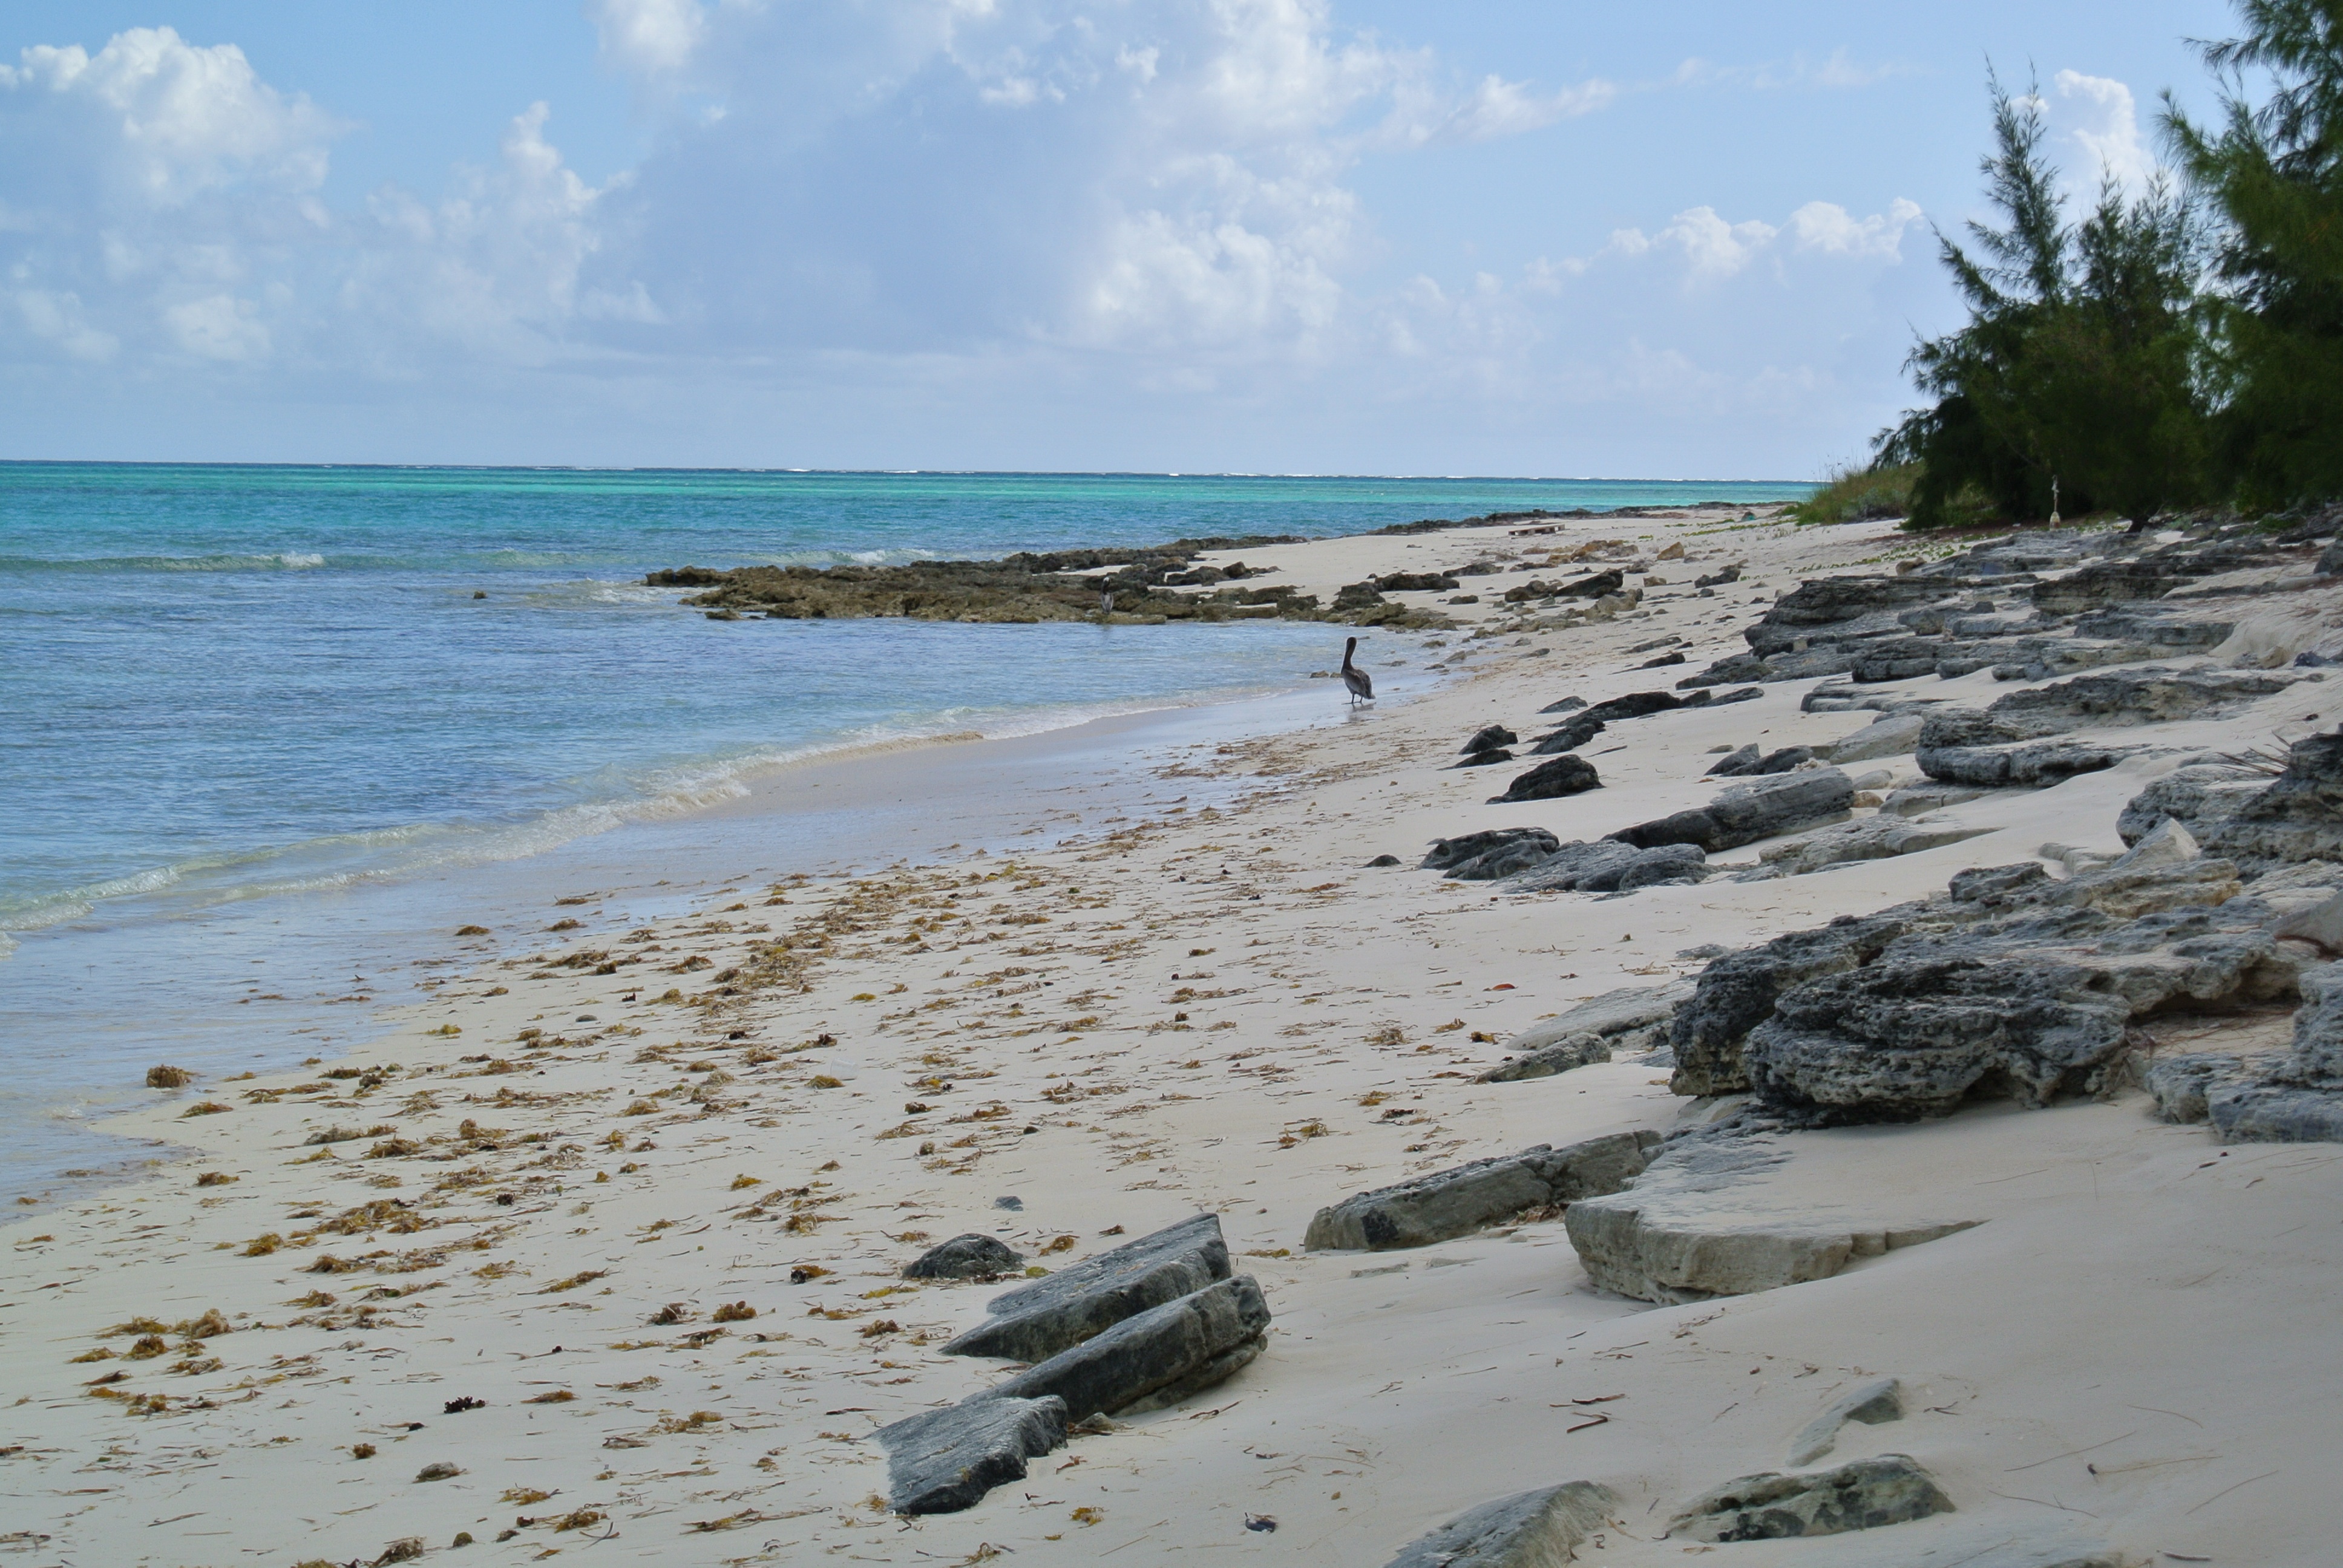
beach, sea, coast, sand, rock, ocean, shore, wave, vacation, cove, bay, body of water, wind wave